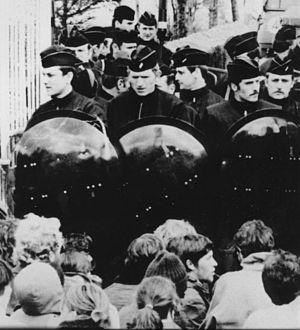
CRS et manifestants pendant la lutte contre l'extension du camp militaire, Larzac, France.
La lutte du Larzac est un mouvement de désobéissance civile non-violente contre l'extension d'un camp militaire sur le causse du Larzac qui dura une décennie, de 1971 à 1981, et qui se solda par l'abandon du projet sur décision de François Mitterrand, nouvellement élu Président de la République.